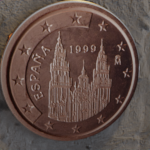
Coin value: 5cents
Country: es
Edition: 1999